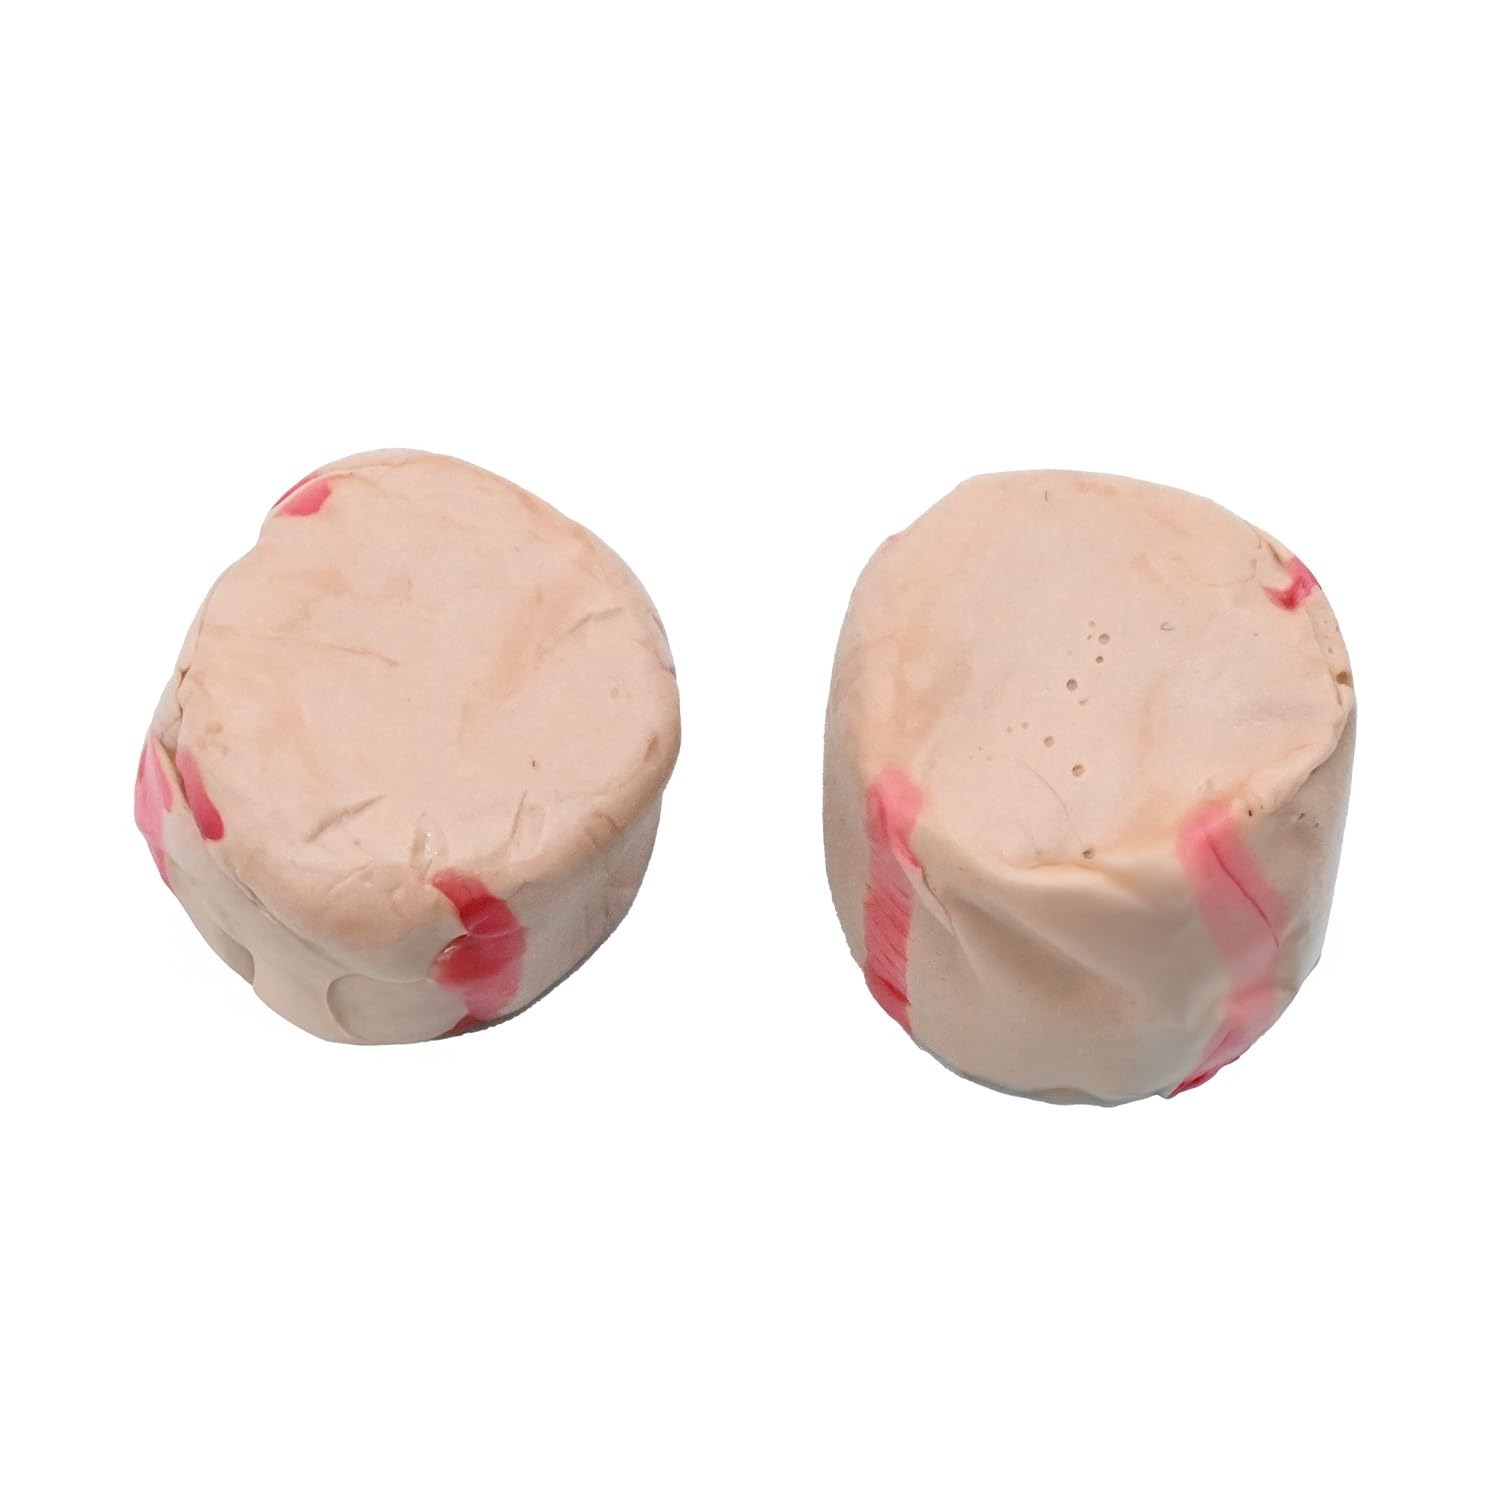
Item Name: Salt Water Taffy (Cherry Cola, 1 Lb)
Bullet Point 1: Great Tasting Salt Water Taffy
Bullet Point 2: Over 75 Flavors To Choose From!
Bullet Point 3: Distributed/Packaged By Candy Retailer.
Bullet Point 4: Delivered in a Sealed and Resealable Stand Up Pouch With Ingredients, Nutrition, and Expiration Dated Label.
Product Description: Delivered in a Sealed and Resealable Stand Up Pouch With Ingredients, Nutrition, and Expiration Dated Label.
Value: 1.0
Unit: Count

Price: 15.9